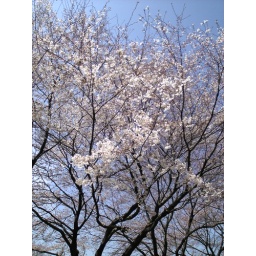
A close up of the blossoms in full bloom with the brilliant blue sky in the background.